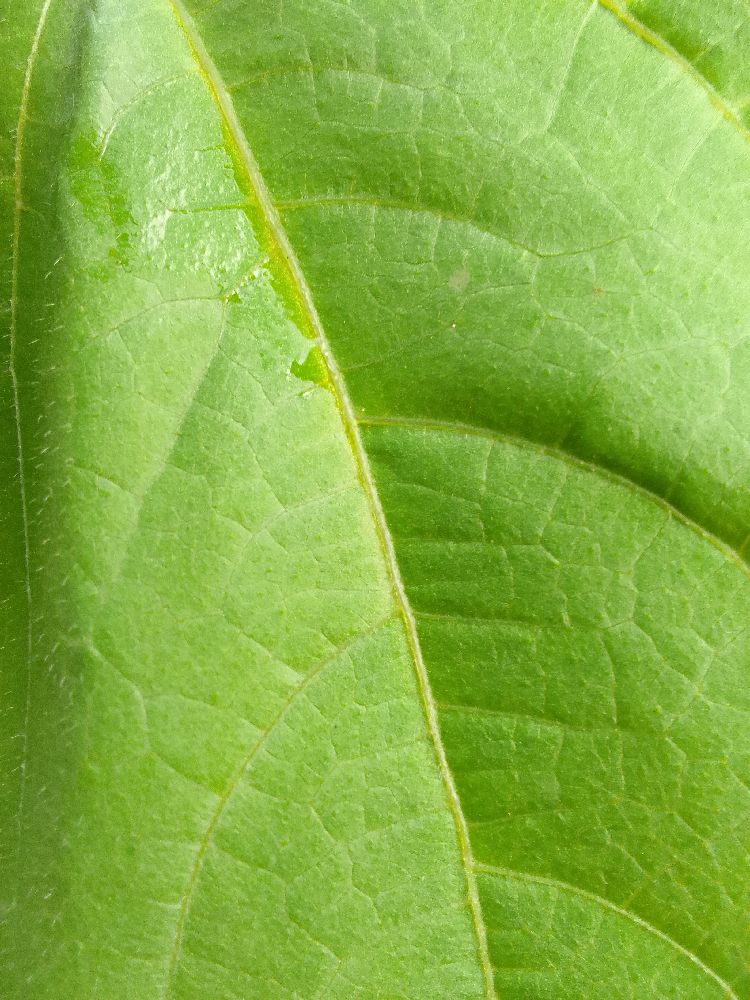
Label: healthy